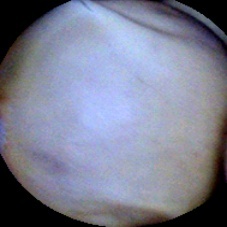
Label: Intact